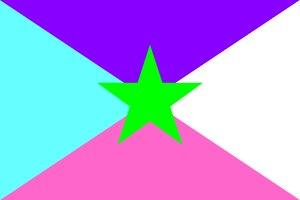
Le pays d'Oz est un pays imaginaire, inventé, en 1900, par l'écrivain américain Lyman Frank Baum, pour être le lieu d'action de son roman Le Magicien d'Oz. Il est le cadre de quatorze romans pour enfants et six livres courts pour très jeunes lecteurs, écrits par Baum. Après la mort de ce dernier, en 1921, une série de livres de Ruth Plumly Thompson et d'autres écrivains utilisent le même décor.